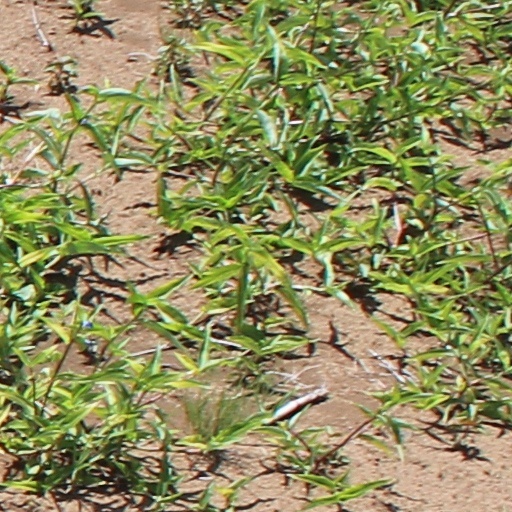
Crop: wheat